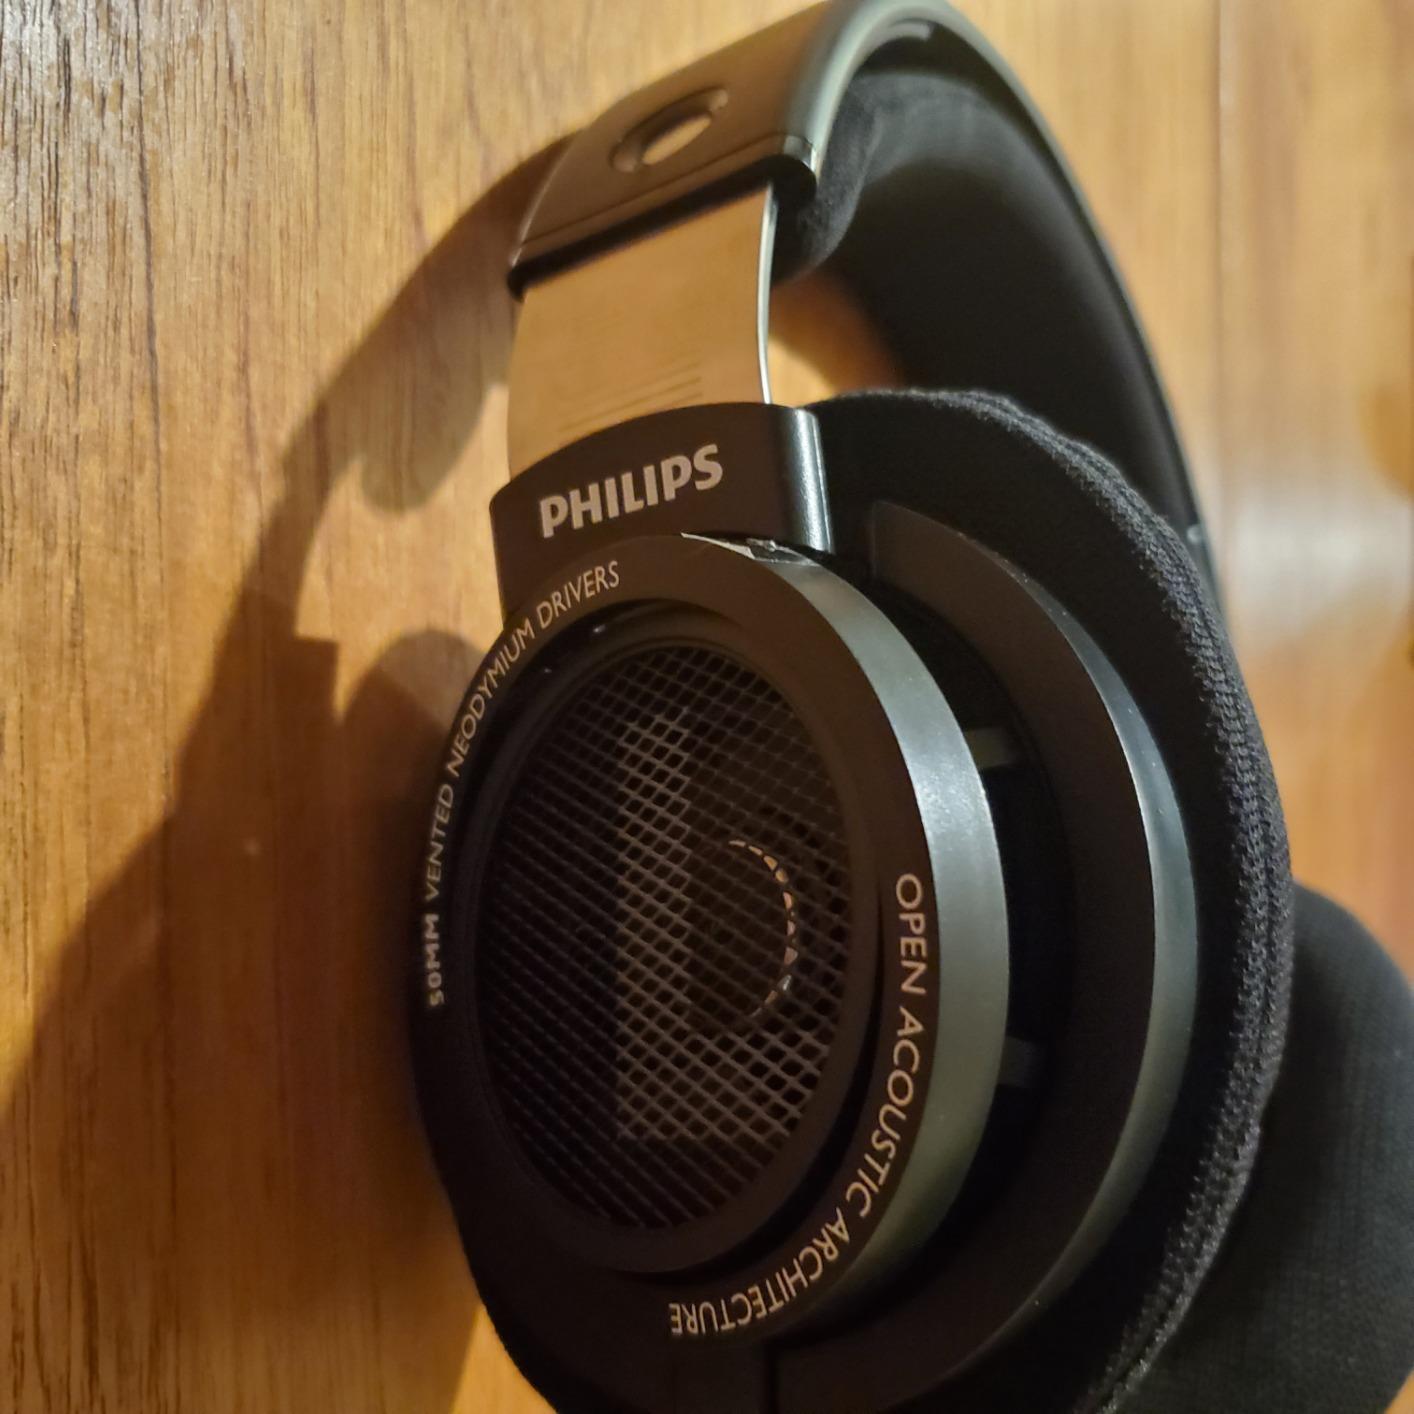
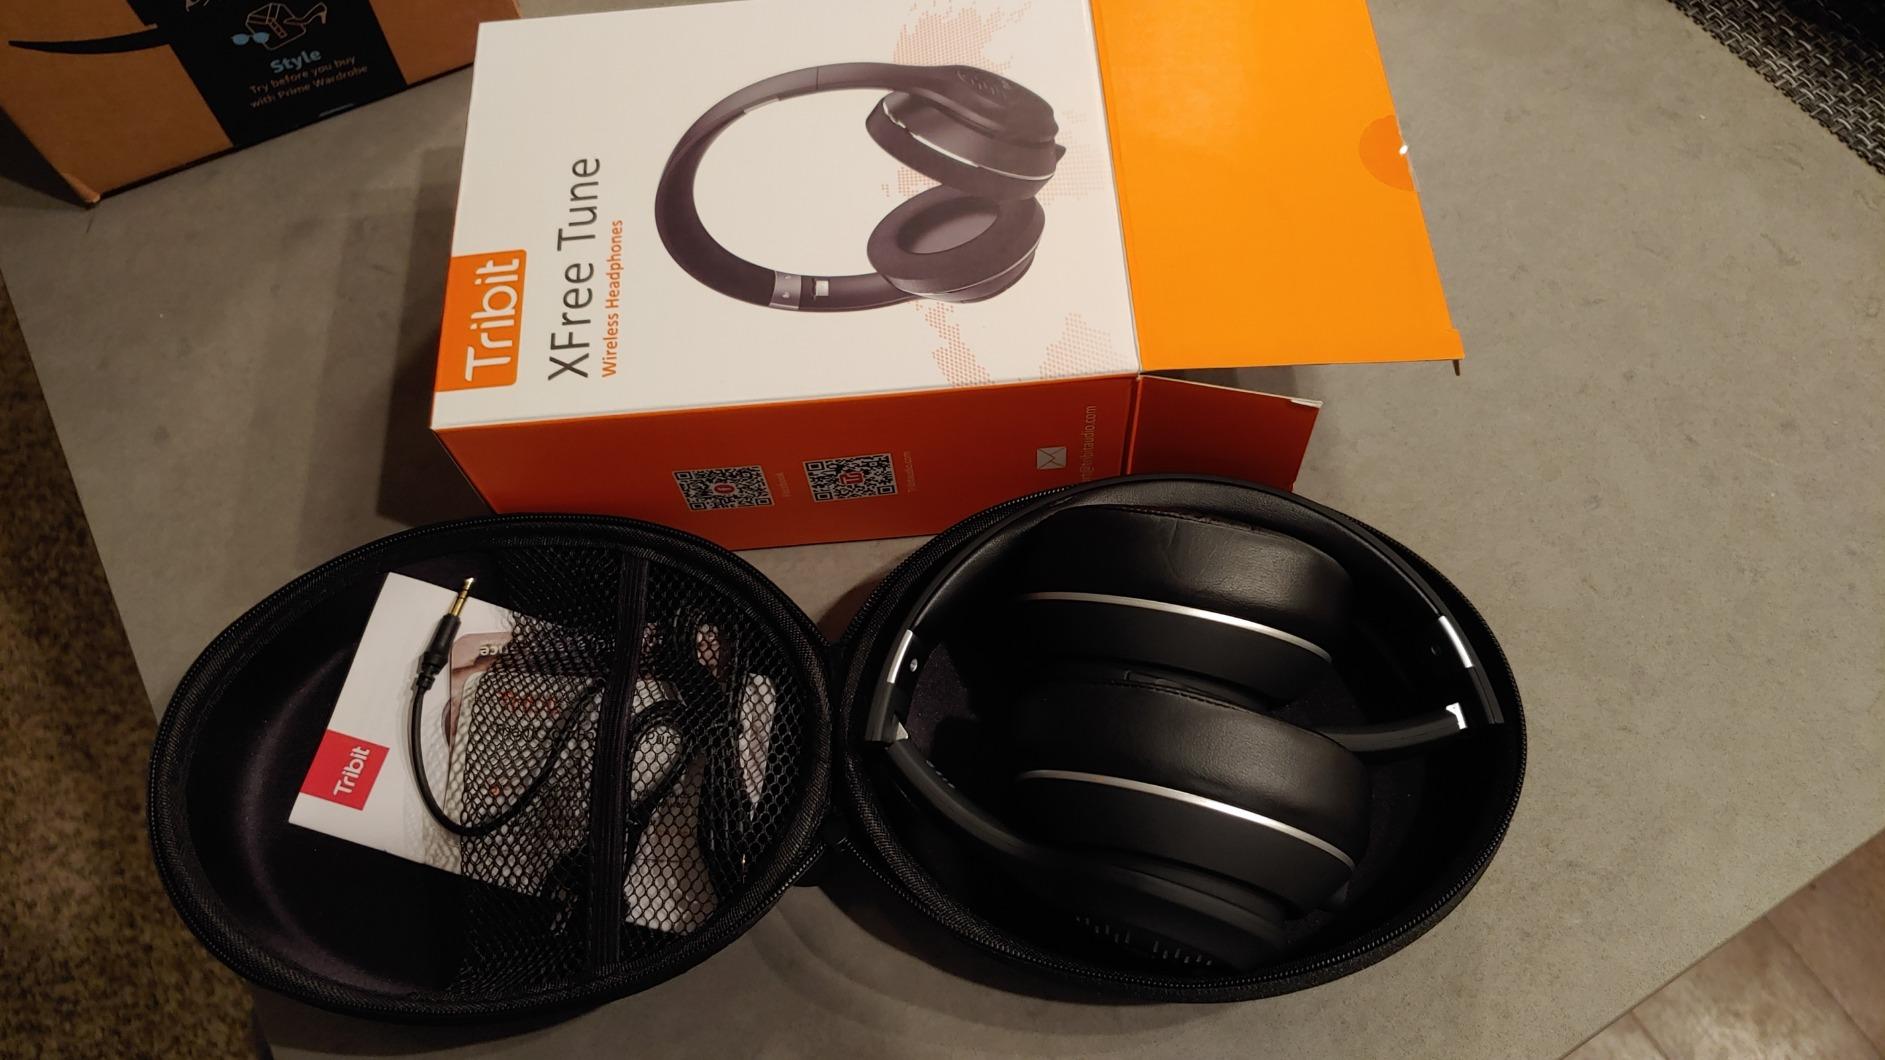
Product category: headphones
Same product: no